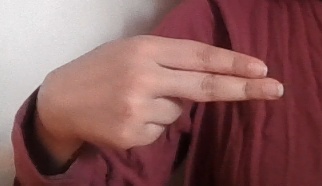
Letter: ain